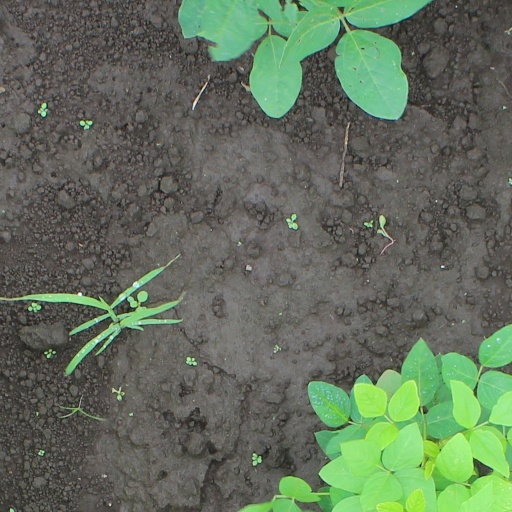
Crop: soybean